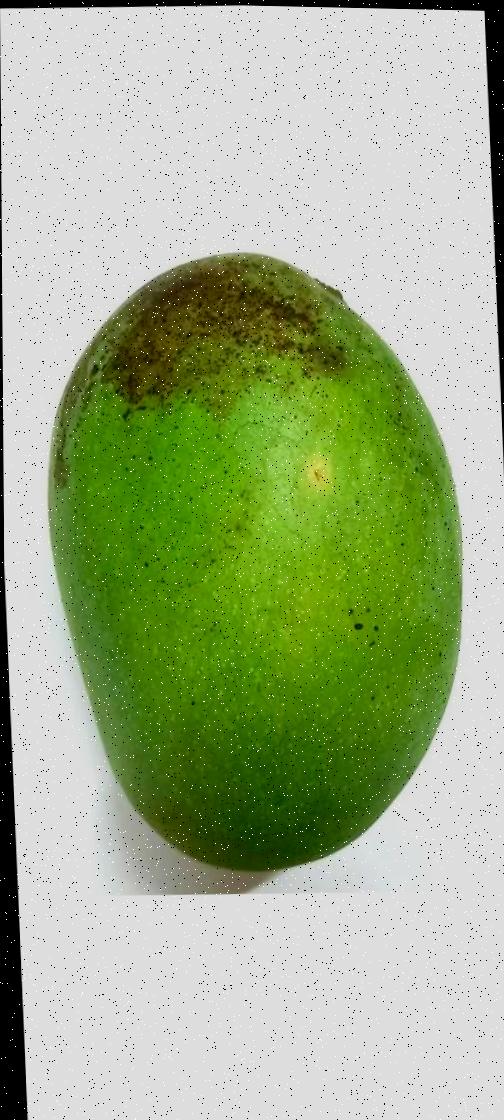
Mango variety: Shada